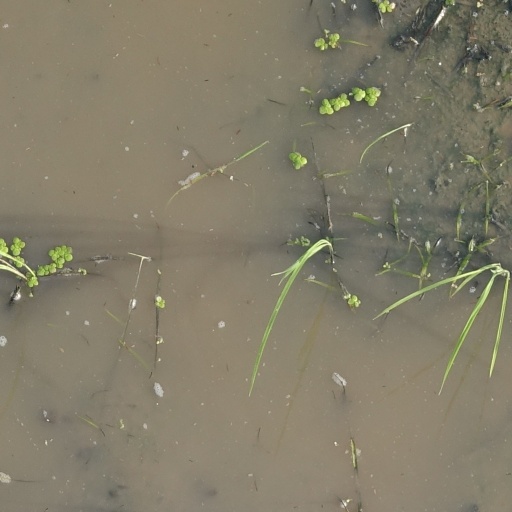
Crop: rice